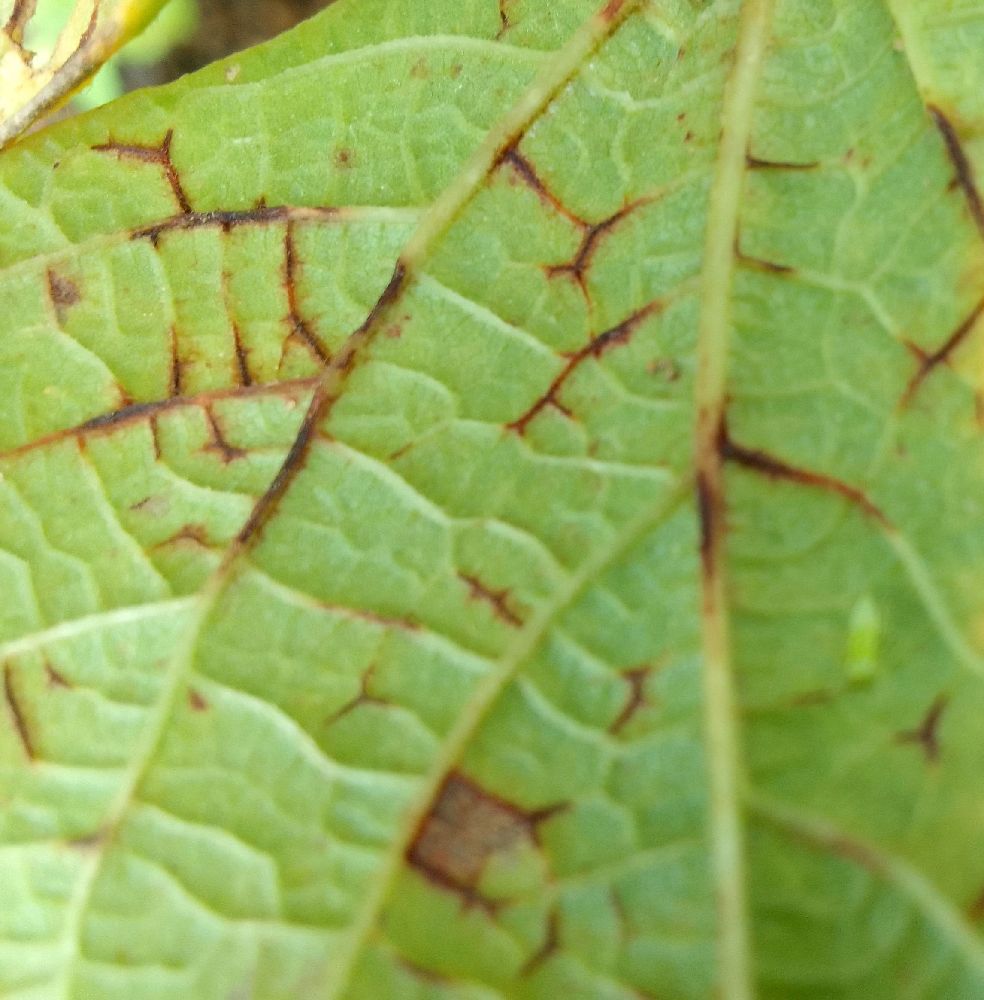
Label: anthracnose